Jerome of Prague

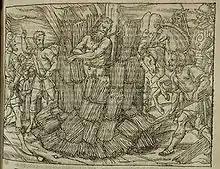
The burning of Jerome of Prague, John Foxe's Book of Martyrs (1563)

His condemnation was predetermined in consequence of his open acceptance of the heretical views and ideas of Wyclif, especially on the Eucharist, and his open admiration for Hus and his doctrines. Refusing to recant those beliefs, the council used the conditions of imprisonment to coerce Jerome to recant his heresies. In public sessions of the council on 11 and 23 September 1415 Jerome abjured his heresies and renounced Wyclif and Hus. In letters to the king of Bohemia and the University of Prague, he declared that he had become convinced that Hus had been rightfully burned for heresy. (Hus had been burned at the stake while Jerome was imprisoned.) However, he remained imprisoned as the council rightly doubted the sincerity of his recantation. On 23 May 1416, and on 26 May, he was again brought before the council in order for them to ascertain the truth of his abjuration. On the second day he withdrew his recantation, and as a result, having "again fallen" back into heresy, he was condemned by the council and handed over to the secular authorities to be burned. Subsequently, Jerome was claimed as a martyr of the Hussites and adopted by later Protestants such as John Foxe to demonstrate a historical “past" for the new denominations of the sixteenth century Protestant Reformation.